Kargil Review Committee

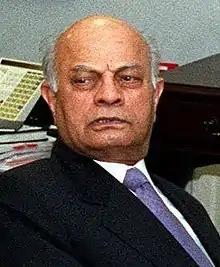
Brajesh Mishra, the national security advisor at the time.

Over a hundred senior military, civil service and intelligence officials, politicians, including former prime ministers, diplomats and journalists were interviewed by the committee over a period of five months. The report was completed on 15 December 1999 and was tabled in the Parliament of India on 23 February 2000. Certain parts of the final KRC report, such as the findings, have remained confidential and classified.